Paratroop Command

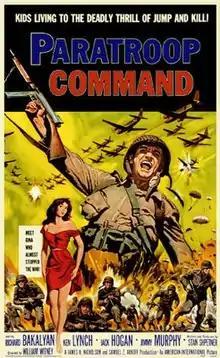
Film poster

Paratroop Command is a 1959 American war film directed by William Witney, starring Richard Bakalyan, Ken Lynch and Jack Hogan. American International Pictures originally released the film as a double feature with "Submarine Seahawk".